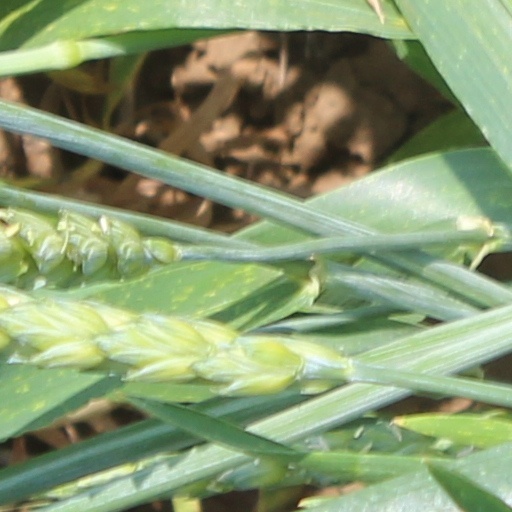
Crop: wheat